USCGC Katherine Walker

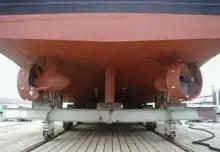

The ship has two Caterpillar 3508 DITA (direct-injection, turbocharged, aftercooled) 8-cylinder Diesel engines which produce 1000 horsepower each. These drive two Ulstein Z-drives. Keeper-class ships were the first Coast Guard cutters equipped with Z-drives, which markedly improved their maneuverability. The Z-drives have four-bladed propellers which are in diameter and are equipped with Kort nozzles. They can be operated in "tiller mode" where the Z-drives turn in the same direction to steer the ship, or in "Z-conn mode" where the two Z-drives can turn in different directions to achieve specific maneuvering objectives. An implication of the Z-drives is that there is no reverse gear or rudder aboard "Katherine Walker". In order to back the ship, the Z-drives are turned 180 degrees, which drives the ship stern-first even though the propellers are spinning in the same direction as they do when the ship is moving forward. Her maximum speed is 12 knots. Her tanks can hold 16,385 gallons of diesel fuel which gives her an unrefueled range of 2,000 nautical miles at 10 knots.